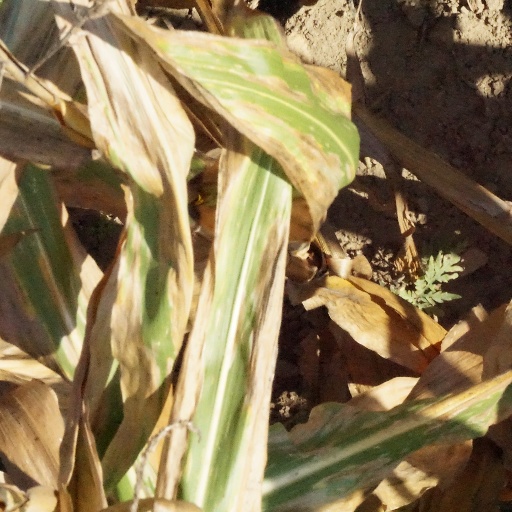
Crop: maize; corn